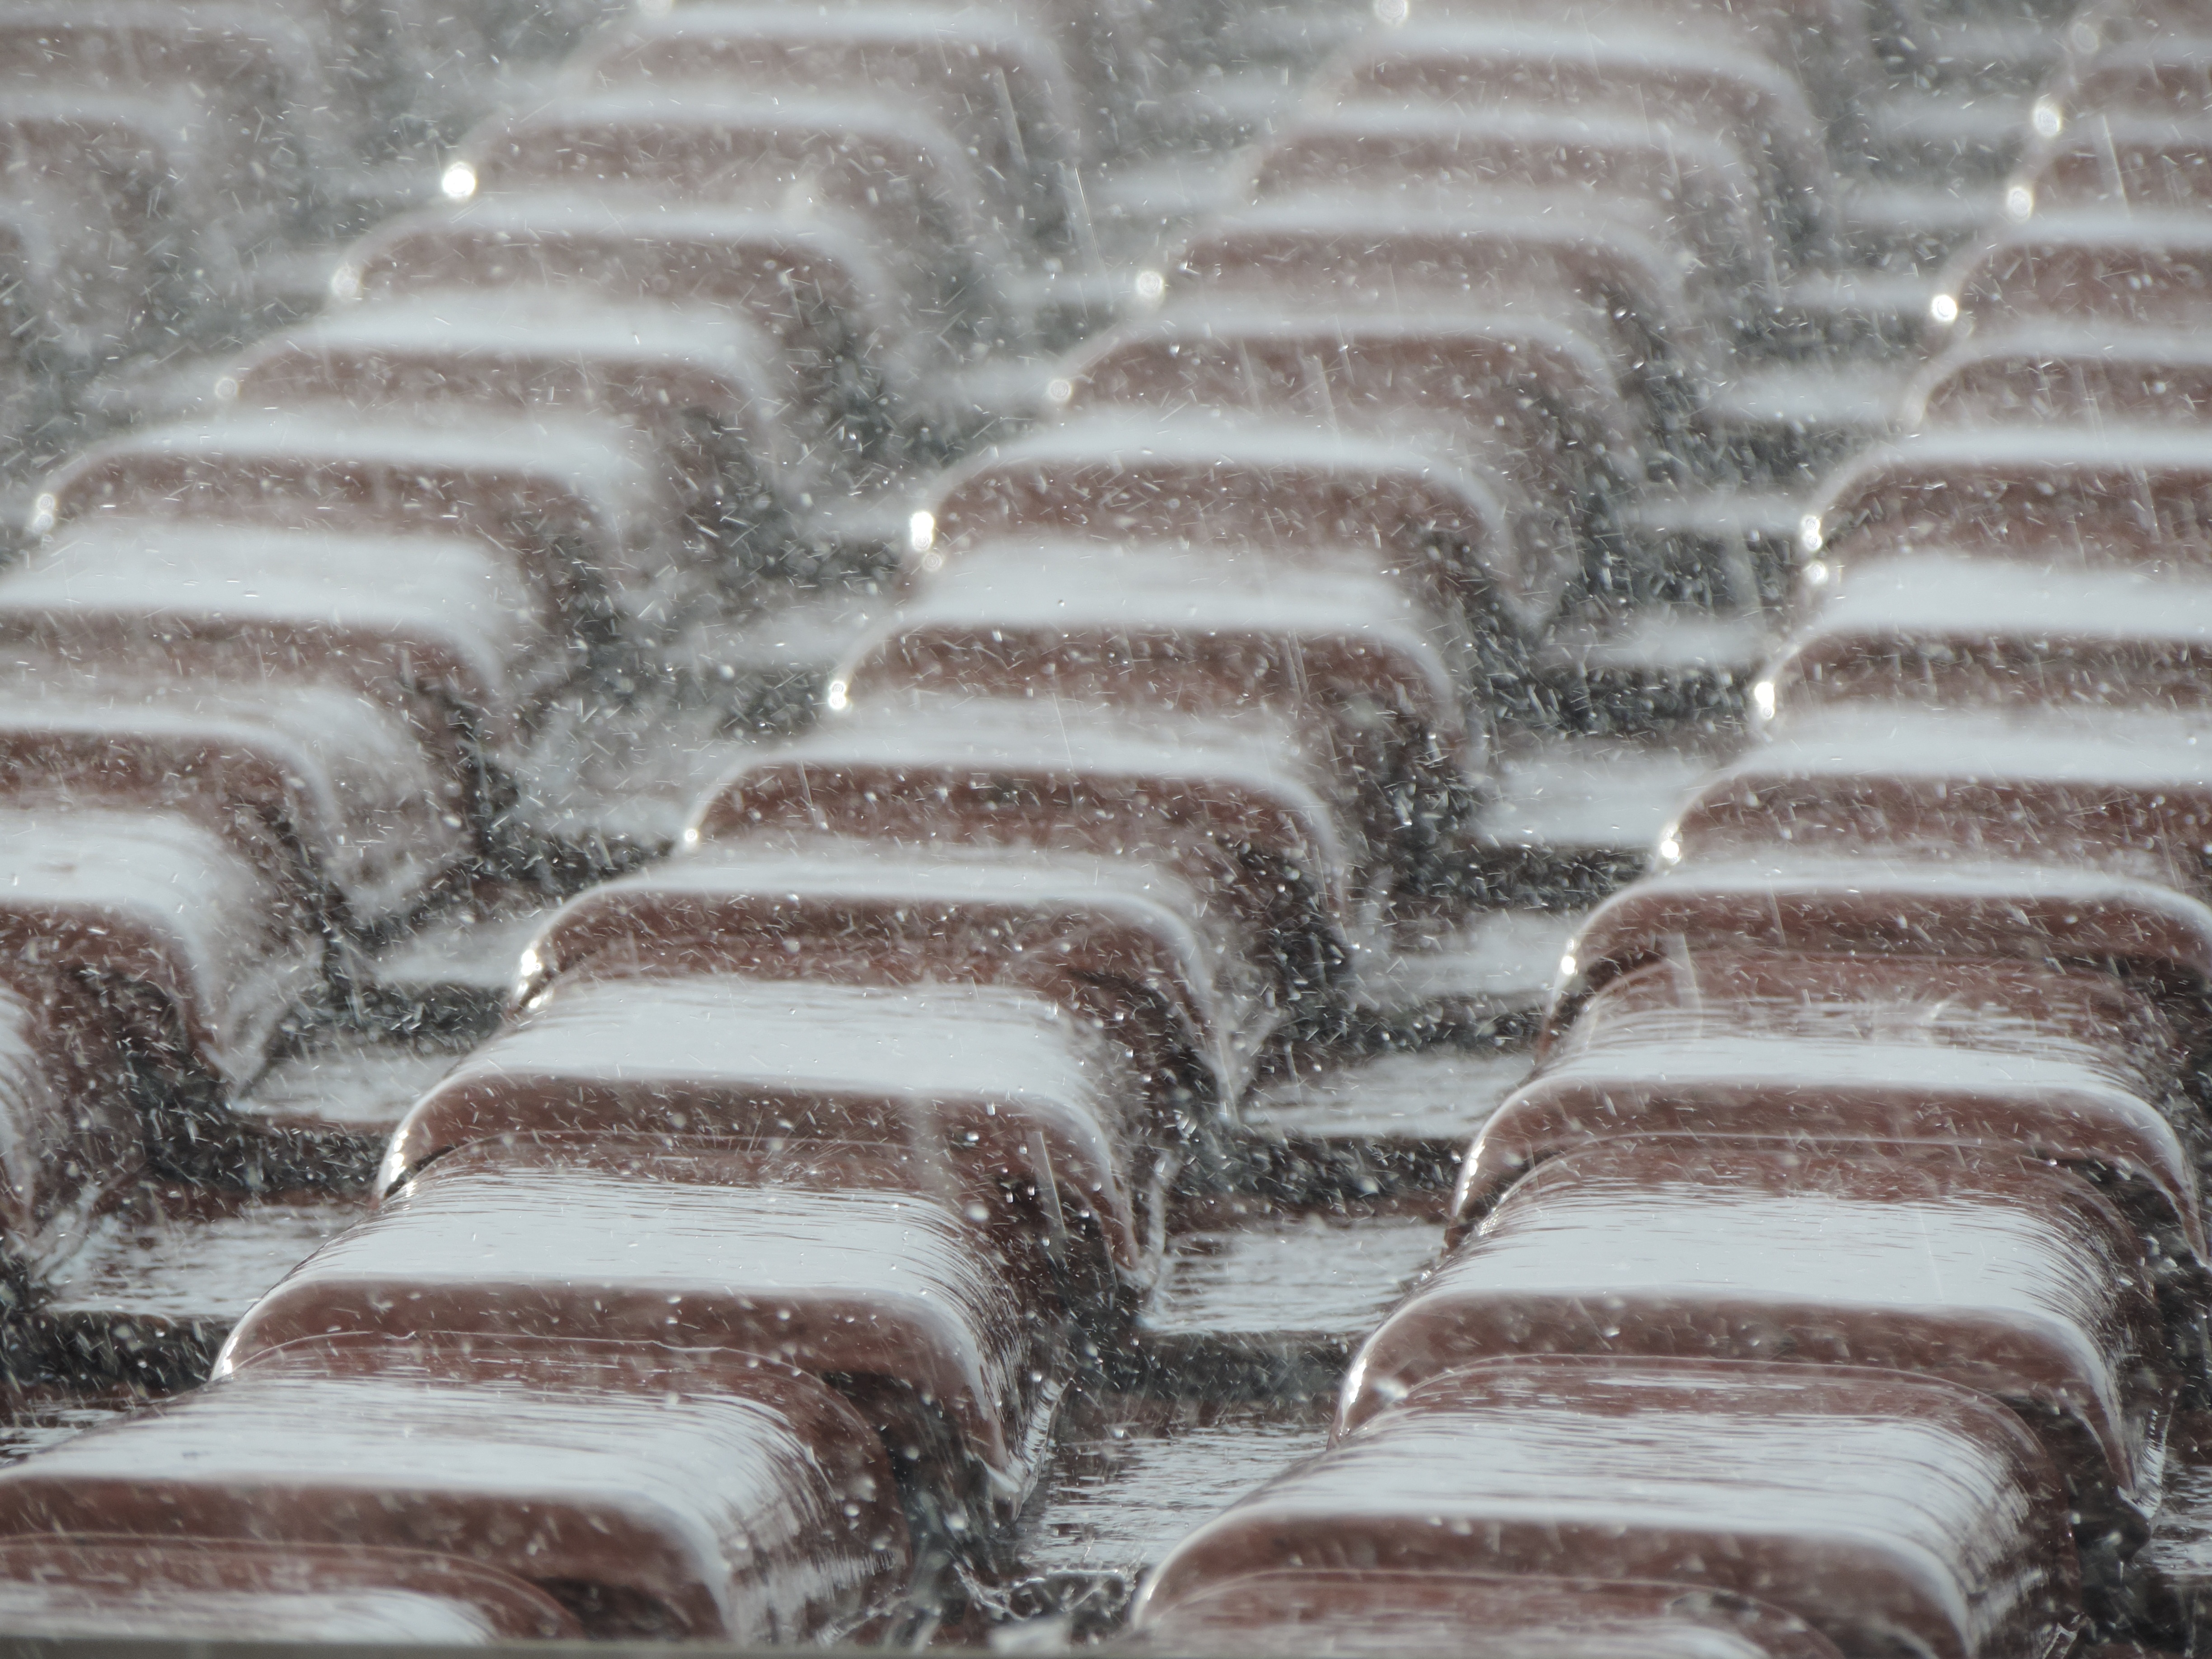
snow, rain, frost, ice, food, spring, weather, roofs, freezing